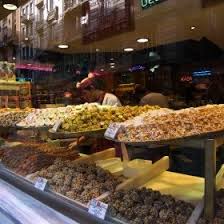
Yemek: lokum